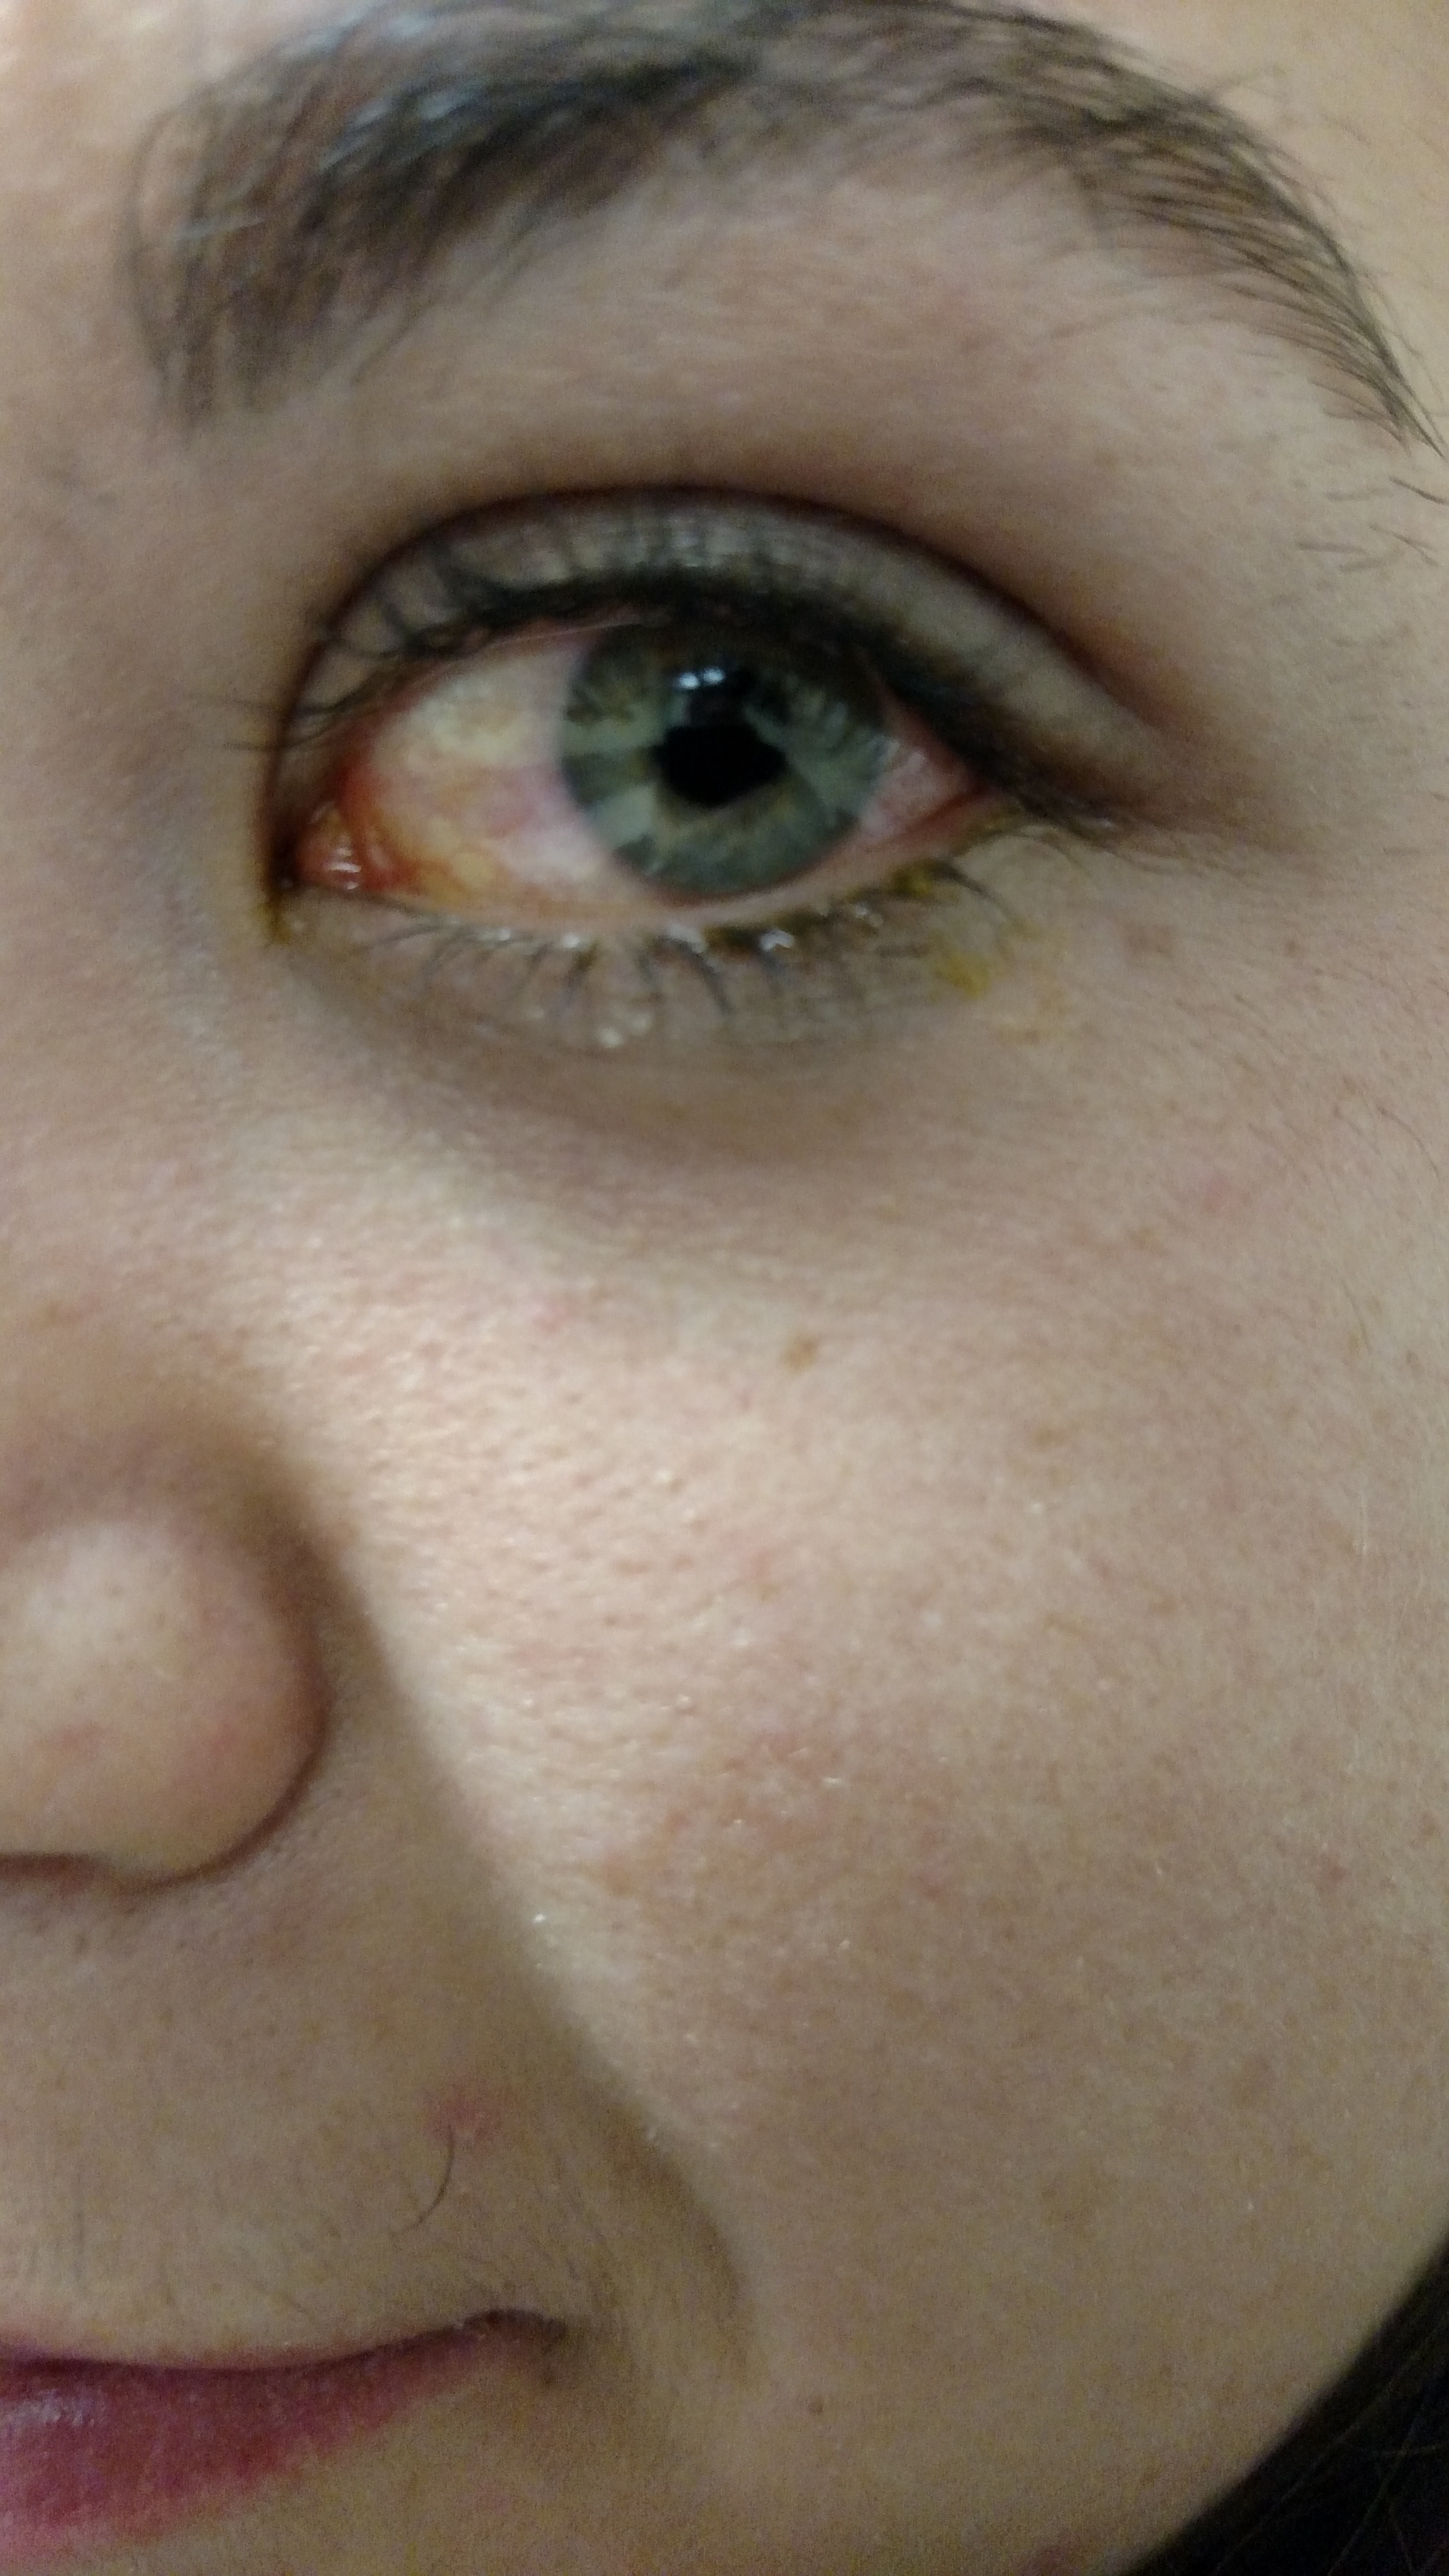
lip, eyebrow, mouth, eyelash, close up, human body, face, nose, cheek, eye, head, skin, beauty, organ, forehead, chin, eyelash extensions